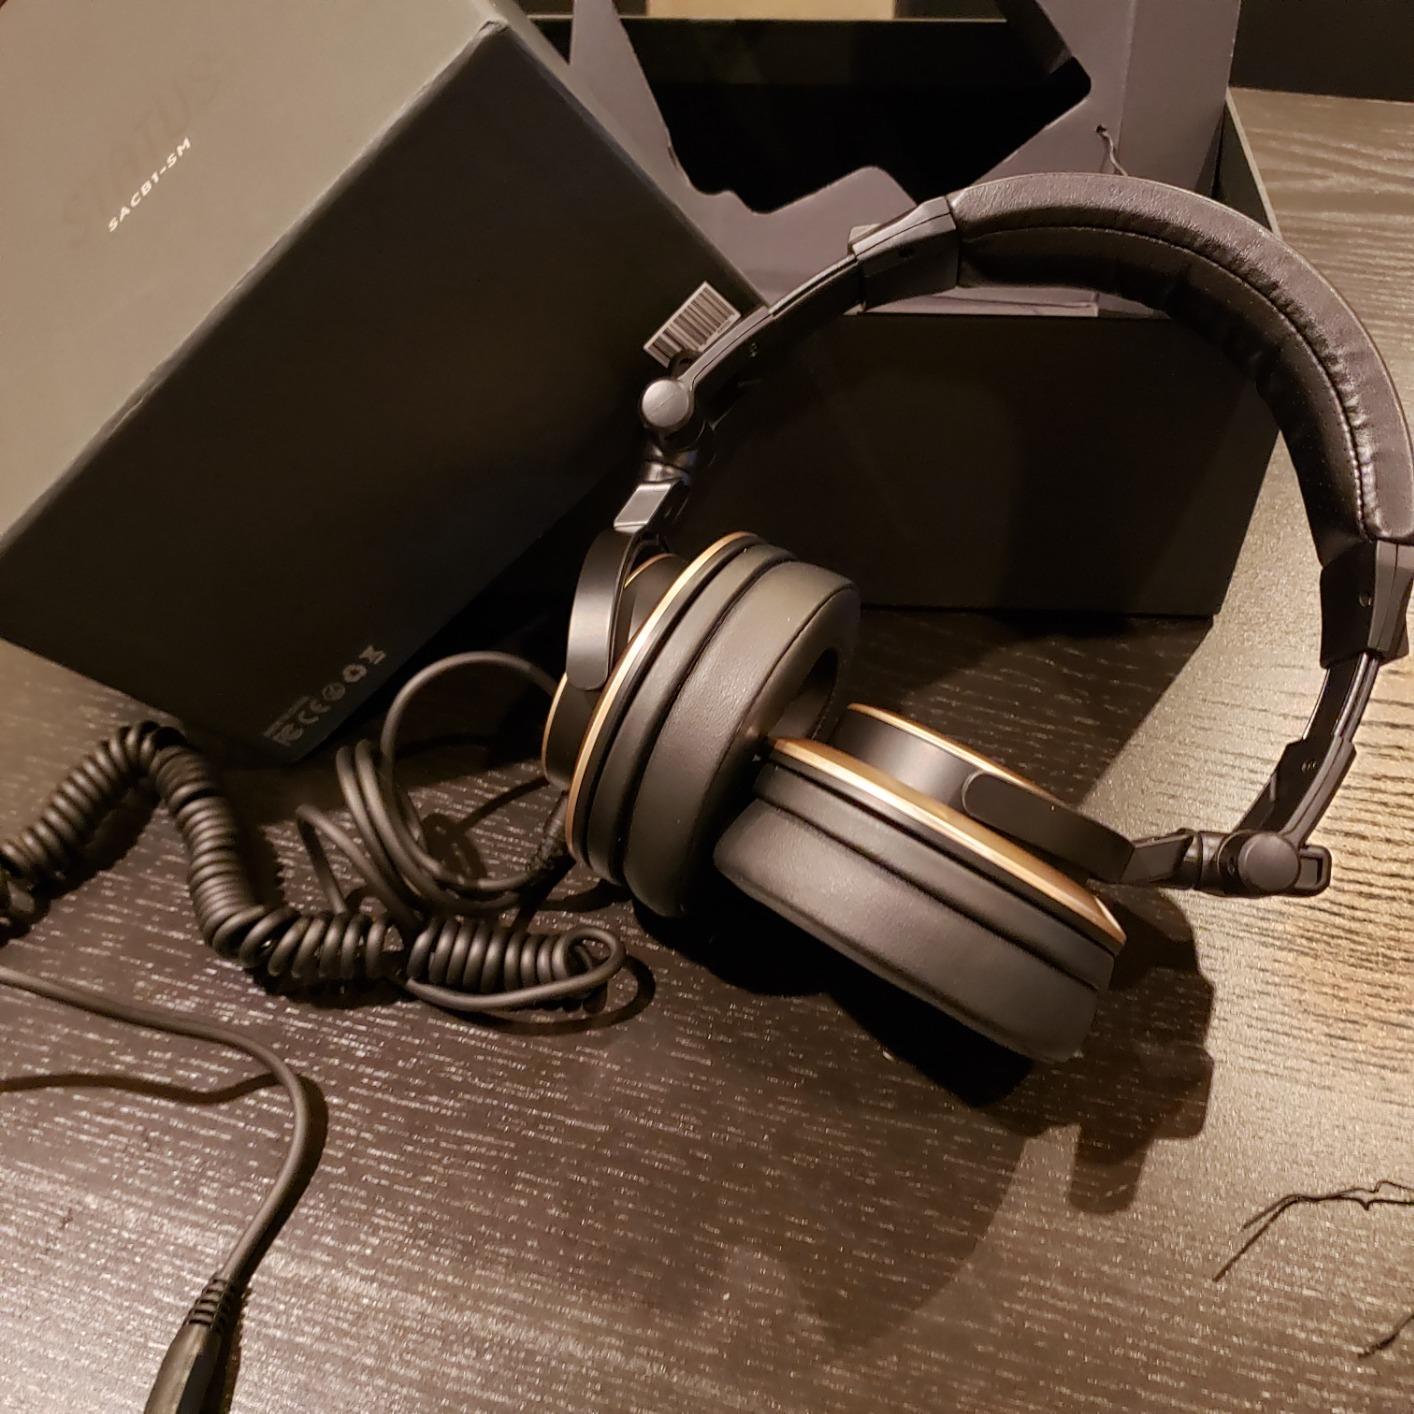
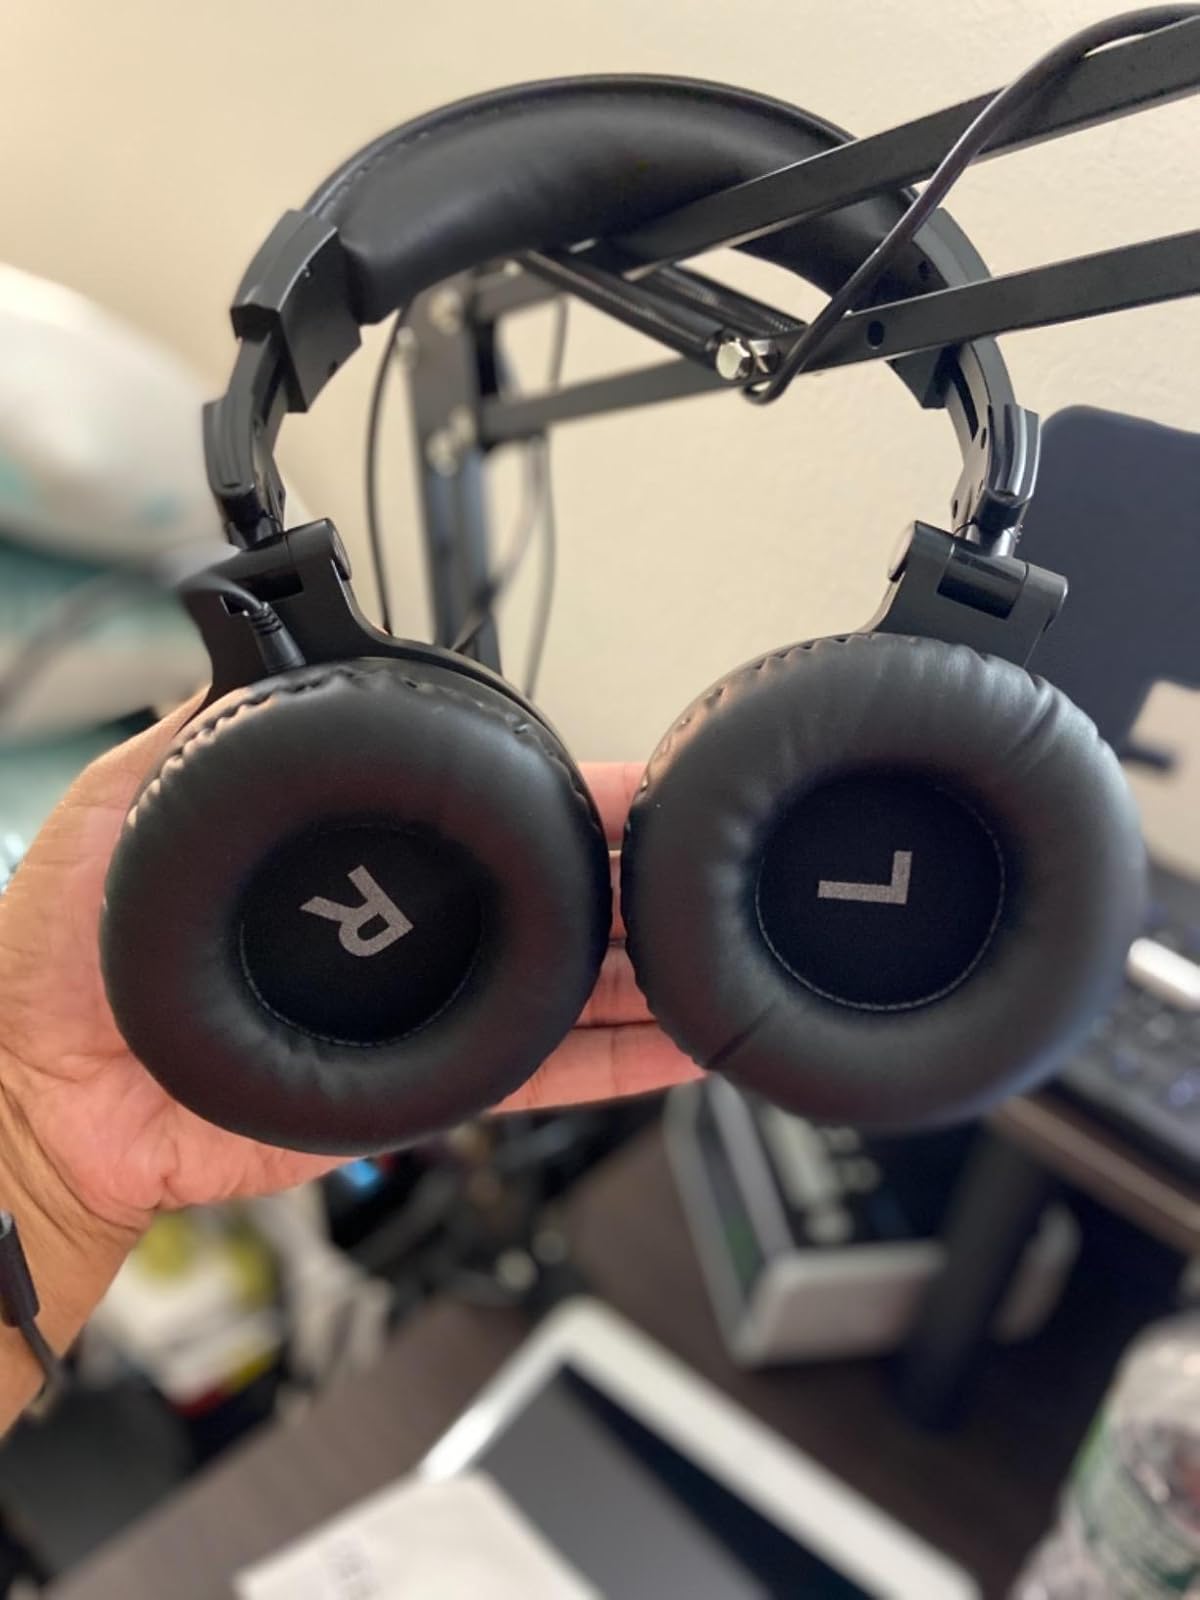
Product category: headphones
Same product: no